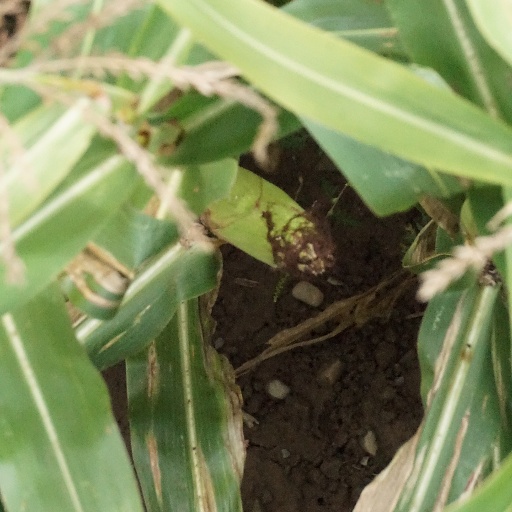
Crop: maize; corn